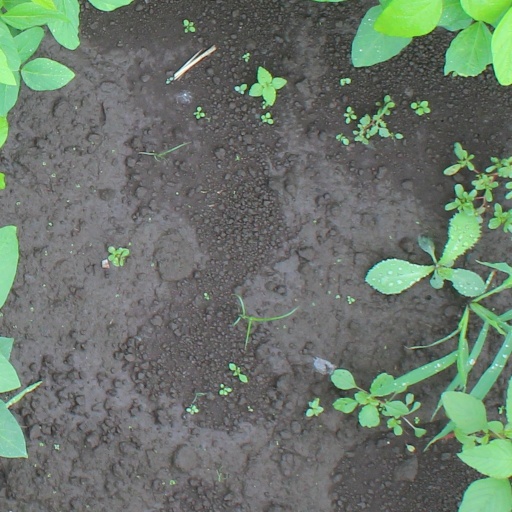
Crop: soybean